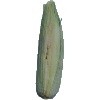
Label: corn_husk